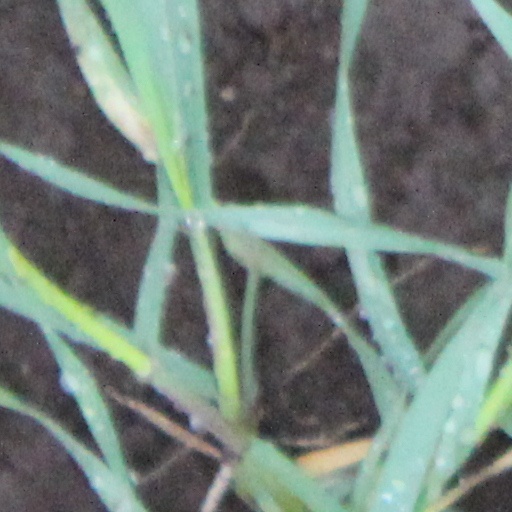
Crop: wheat